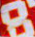
Number: 8